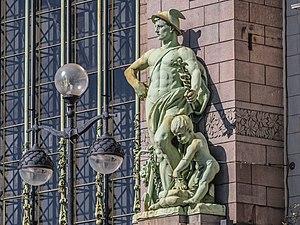
L'épicerie Elisseïev est un bâtiment à l'angle de la perspective Nevski et de la rue Malaïa Sadovaïa à Saint-Pétersbourg, emblématique de l'Art nouveau.